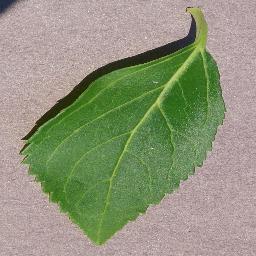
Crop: cherry
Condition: (including_sour)_healthy